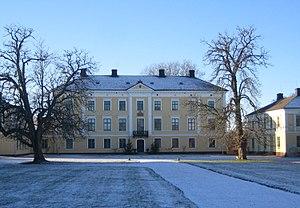
Le château de Börringekloster, est un château suédois qui se trouve dans la commune de Svedala en Scanie, bâti en 1763 sur les ruines d’un ancien prieuré bénédictin du XIIᵉ siècle.
Cette liste non exhaustive répertorie les principaux châteaux en Suède.